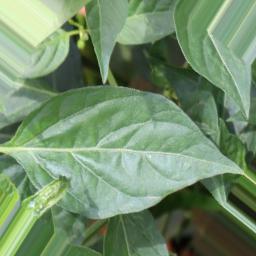
Label: healthy